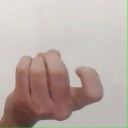
अक्षर: ज